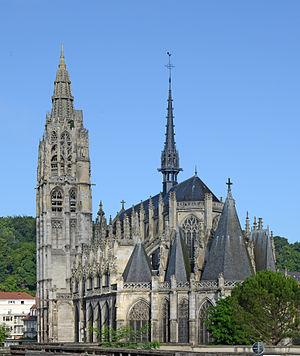
Église de Caudebec en Caux, Seine Maritime, France
Caudebec-en-Caux est une ancienne commune française située dans le département de la Seine-Maritime, en Normandie. Contrairement à ce que son nom indique, la commune n'appartient pas au pays de Caux, puisque celui-ci n'inclut pas la vallée de la Seine. Le déterminant « en Caux » a été ajouté par l'administration dans la seconde moitié du XIXᵉ siècle, pour éviter une confusion avec Caudebec-lès-Elbeuf.